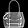
Label: Bag